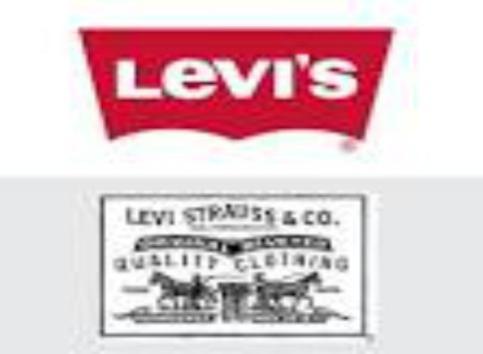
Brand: levis
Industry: Clothes